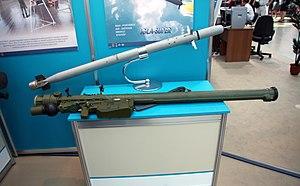
L'armée royale jordanienne fait partie des Forces armées jordaniennes. Elle tire ses origines d'unités comme la Légion arabe. Elle a livré des combats à Israël en 1948, 1956, 1967, et 1973. L'armée a également combattu les Syriens et l'OLP au cours de Septembre noir en 1970.
Le 9K38 Igla est un système de missile sol-air portatif guidé par infrarouges, fabriqué en Russie. « 9K38 » est la désignation appliquée par les russes pour leur système, le Département de la Défense des États-Unis lui ayant attribué le nom de « SA-18 » et son code OTAN étant « Grouse ».
Igla S est le 192ᵉ roman de la série SAS, écrit par Gérard de Villiers et publié en 2012 aux Éditions Gérard de Villiers. L'action du roman se déroule courant 2012, à Moscou et brièvement à New York et Vienne.